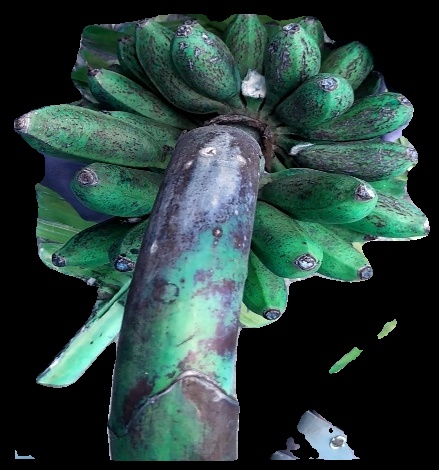
Variety: rasbale
Grade: grade3